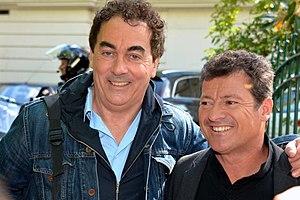
Les Chevaliers du fiel à l'enregistrement de ""Vivement dimanche"""
Éric Carrière, né le 21 mai 1957 à Gaillac, est un acteur et humoriste français, qui forme avec Francis Ginibre le duo Les Chevaliers du fiel.
Les Chevaliers du Fiel, qui étaient un trio jusqu'en 1990, sont depuis un duo comique français constitué d'Éric Carrière et Francis Ginibre, qui fit ses débuts sur feu la chaîne de télévision locale TLT, puis en 1996 dans les caves-spectacle de Toulouse. Ils exercent leur activité de comiques dans de nombreux domaines tels que les spectacles de scène, la radio avec Pierre Galibert, l'écriture de livres humoristiques ou encore la télévision.
Francis Ginibre, né le 17 juin 1959 à Toulouse, est un comédien et humoriste français, qui forme avec Éric Carrière le duo Les Chevaliers du fiel.